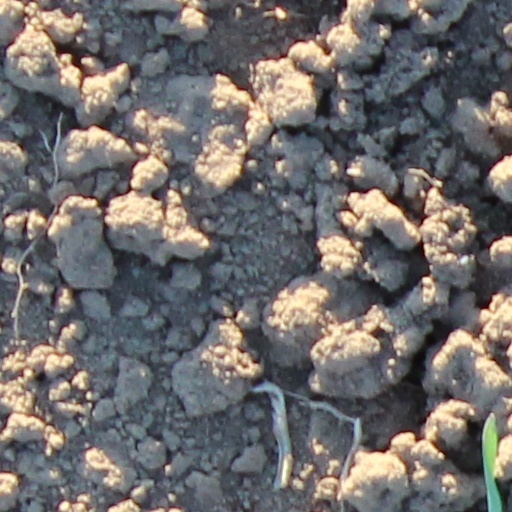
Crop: wheat